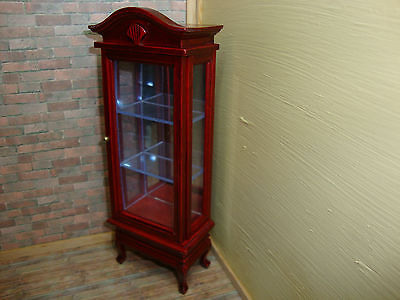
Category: cabinet